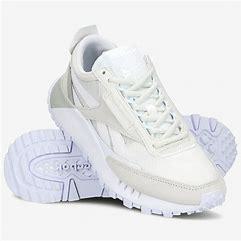
Brand: Reebok
Model: Cl Legacy